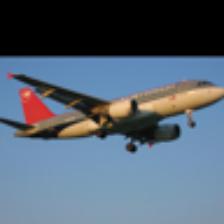
Label: NonHuman